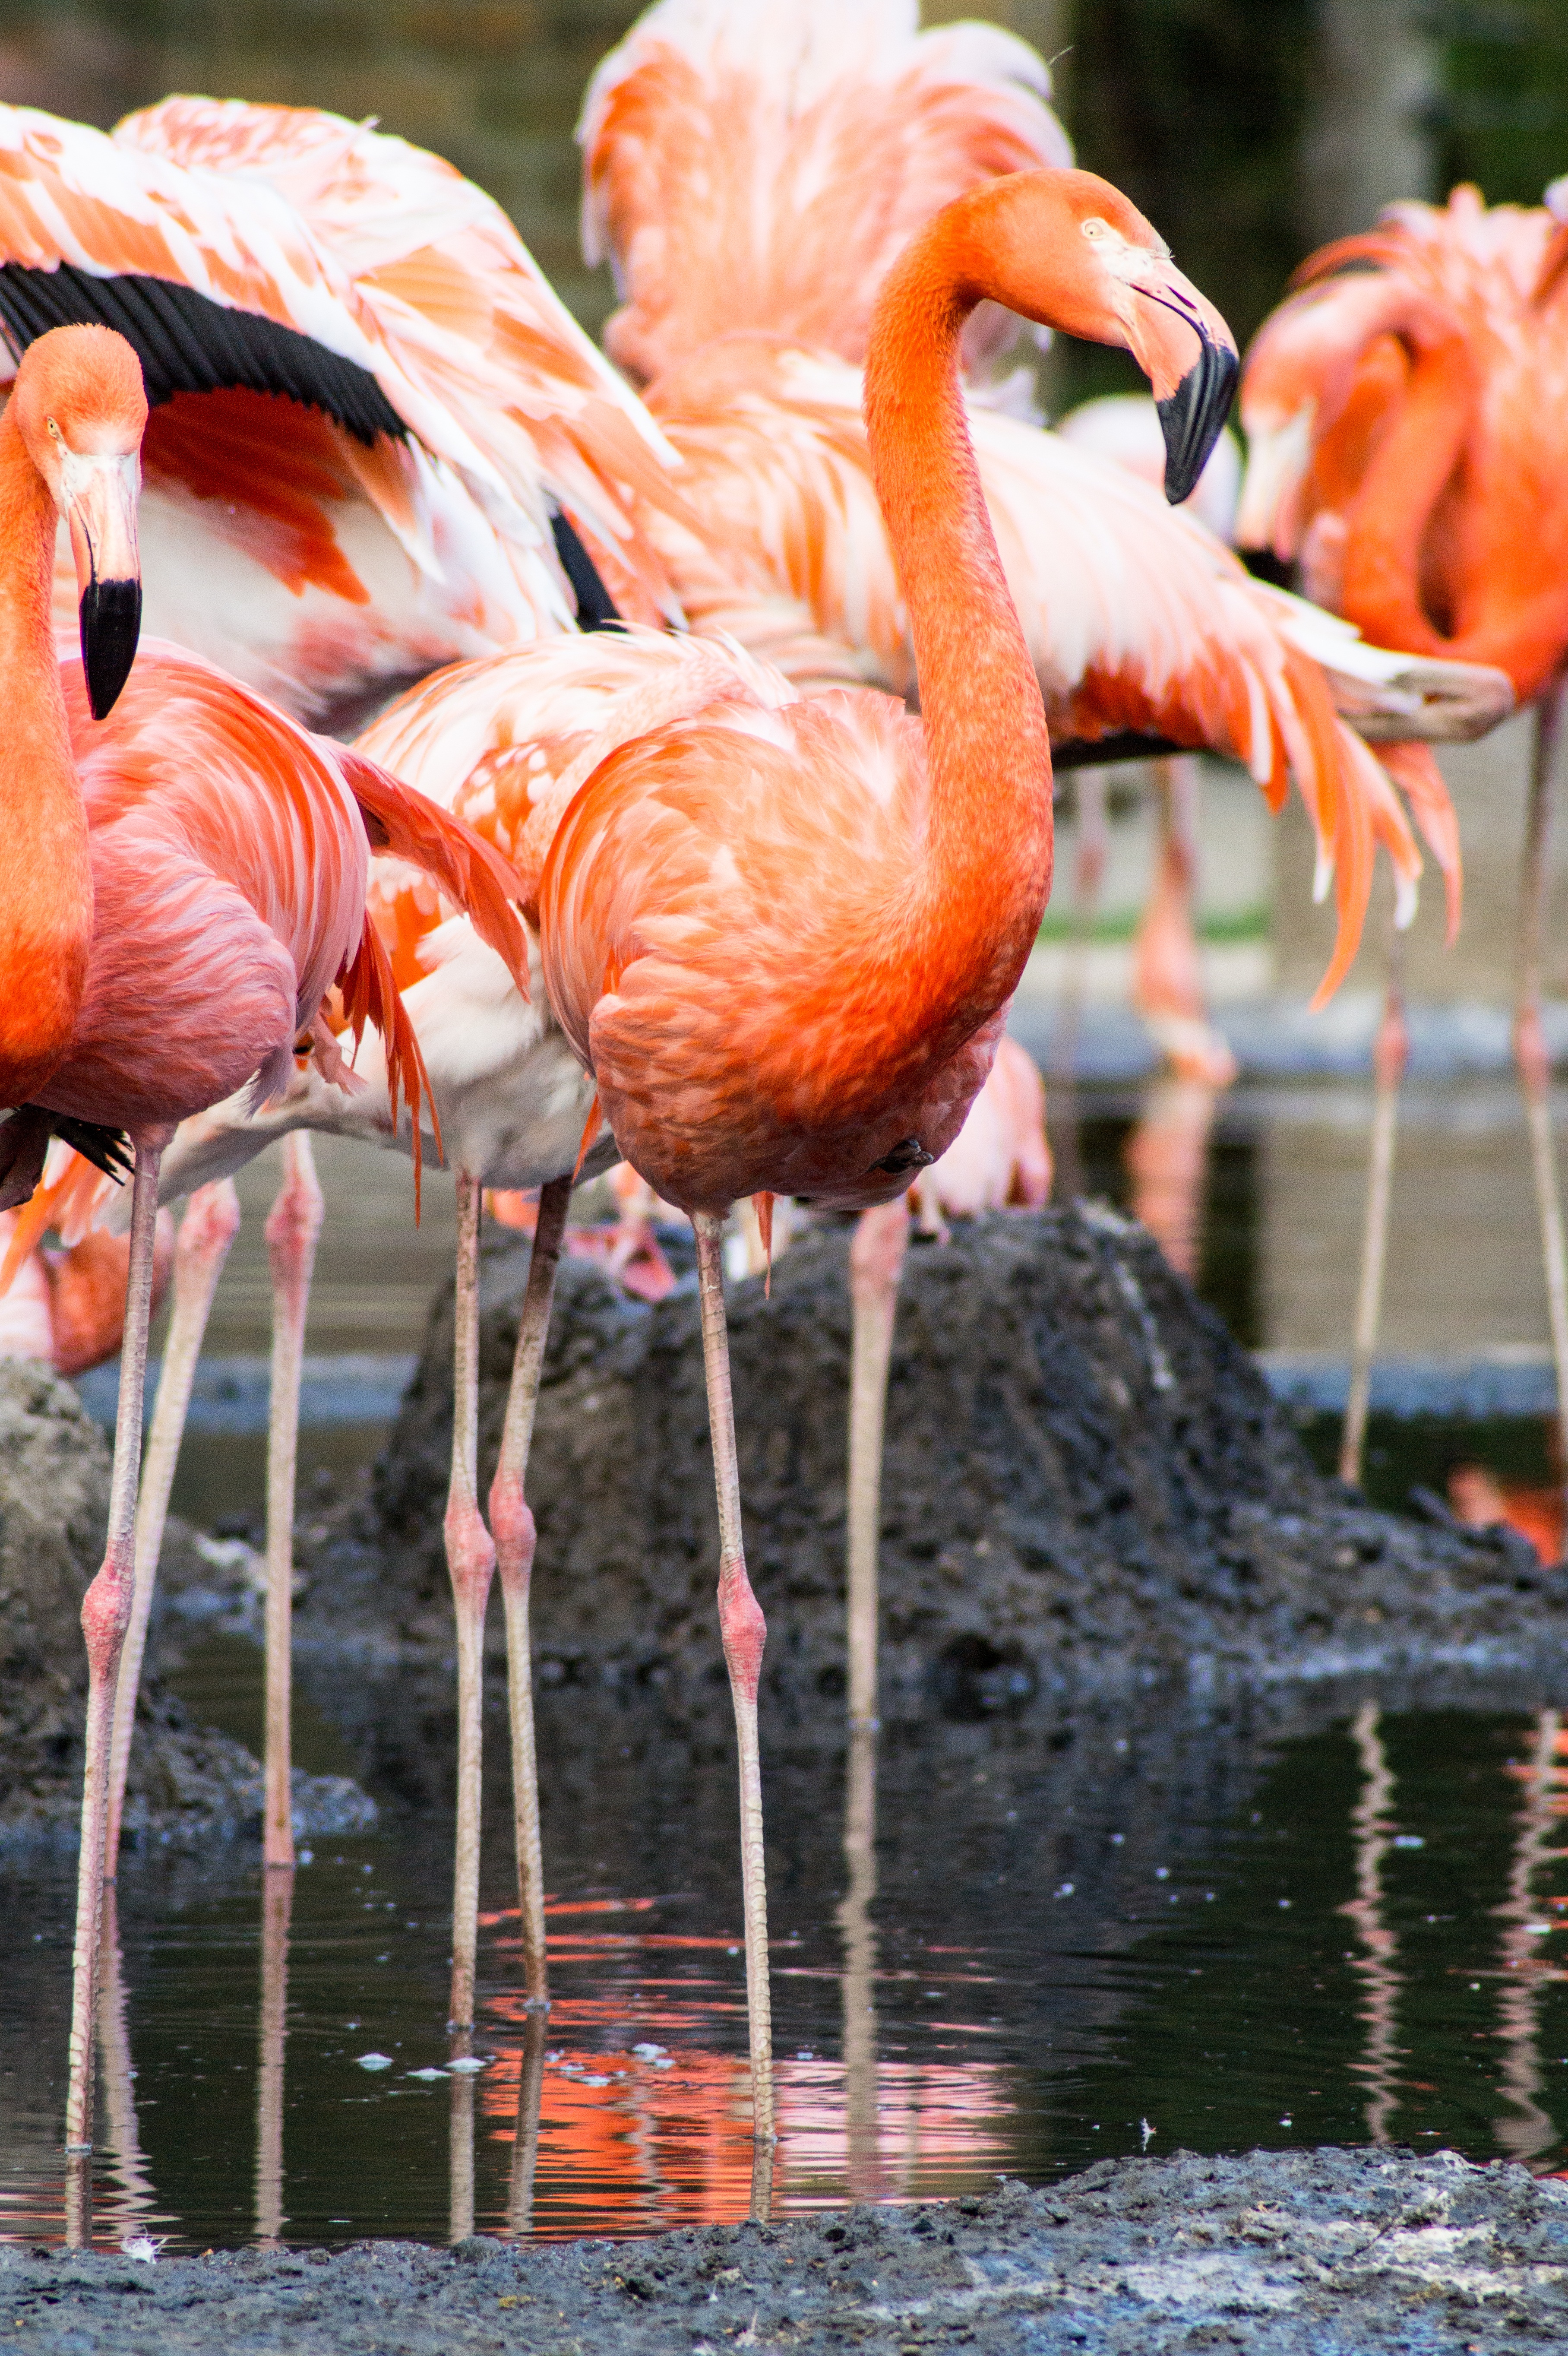
water, nature, bird, zoo, beak, park, close, fauna, flamingo, animals, vertebrate, beautiful, pelikan, water bird